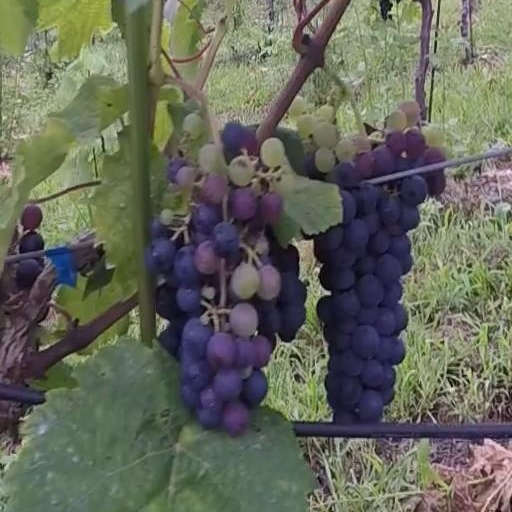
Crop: grape